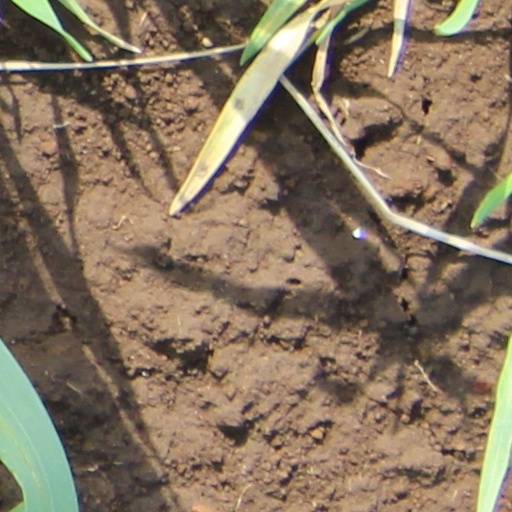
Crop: wheat